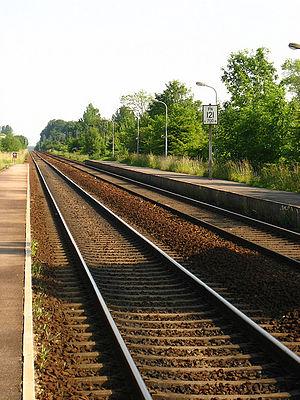
Gare de Rang-du-Fliers - Verton